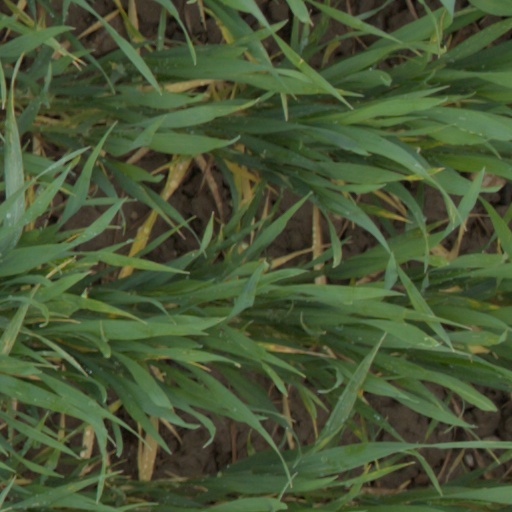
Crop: wheat